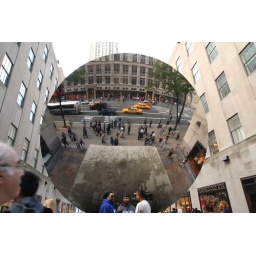
they were doing an interview right in front of the the sky mirror in rockefeller center.